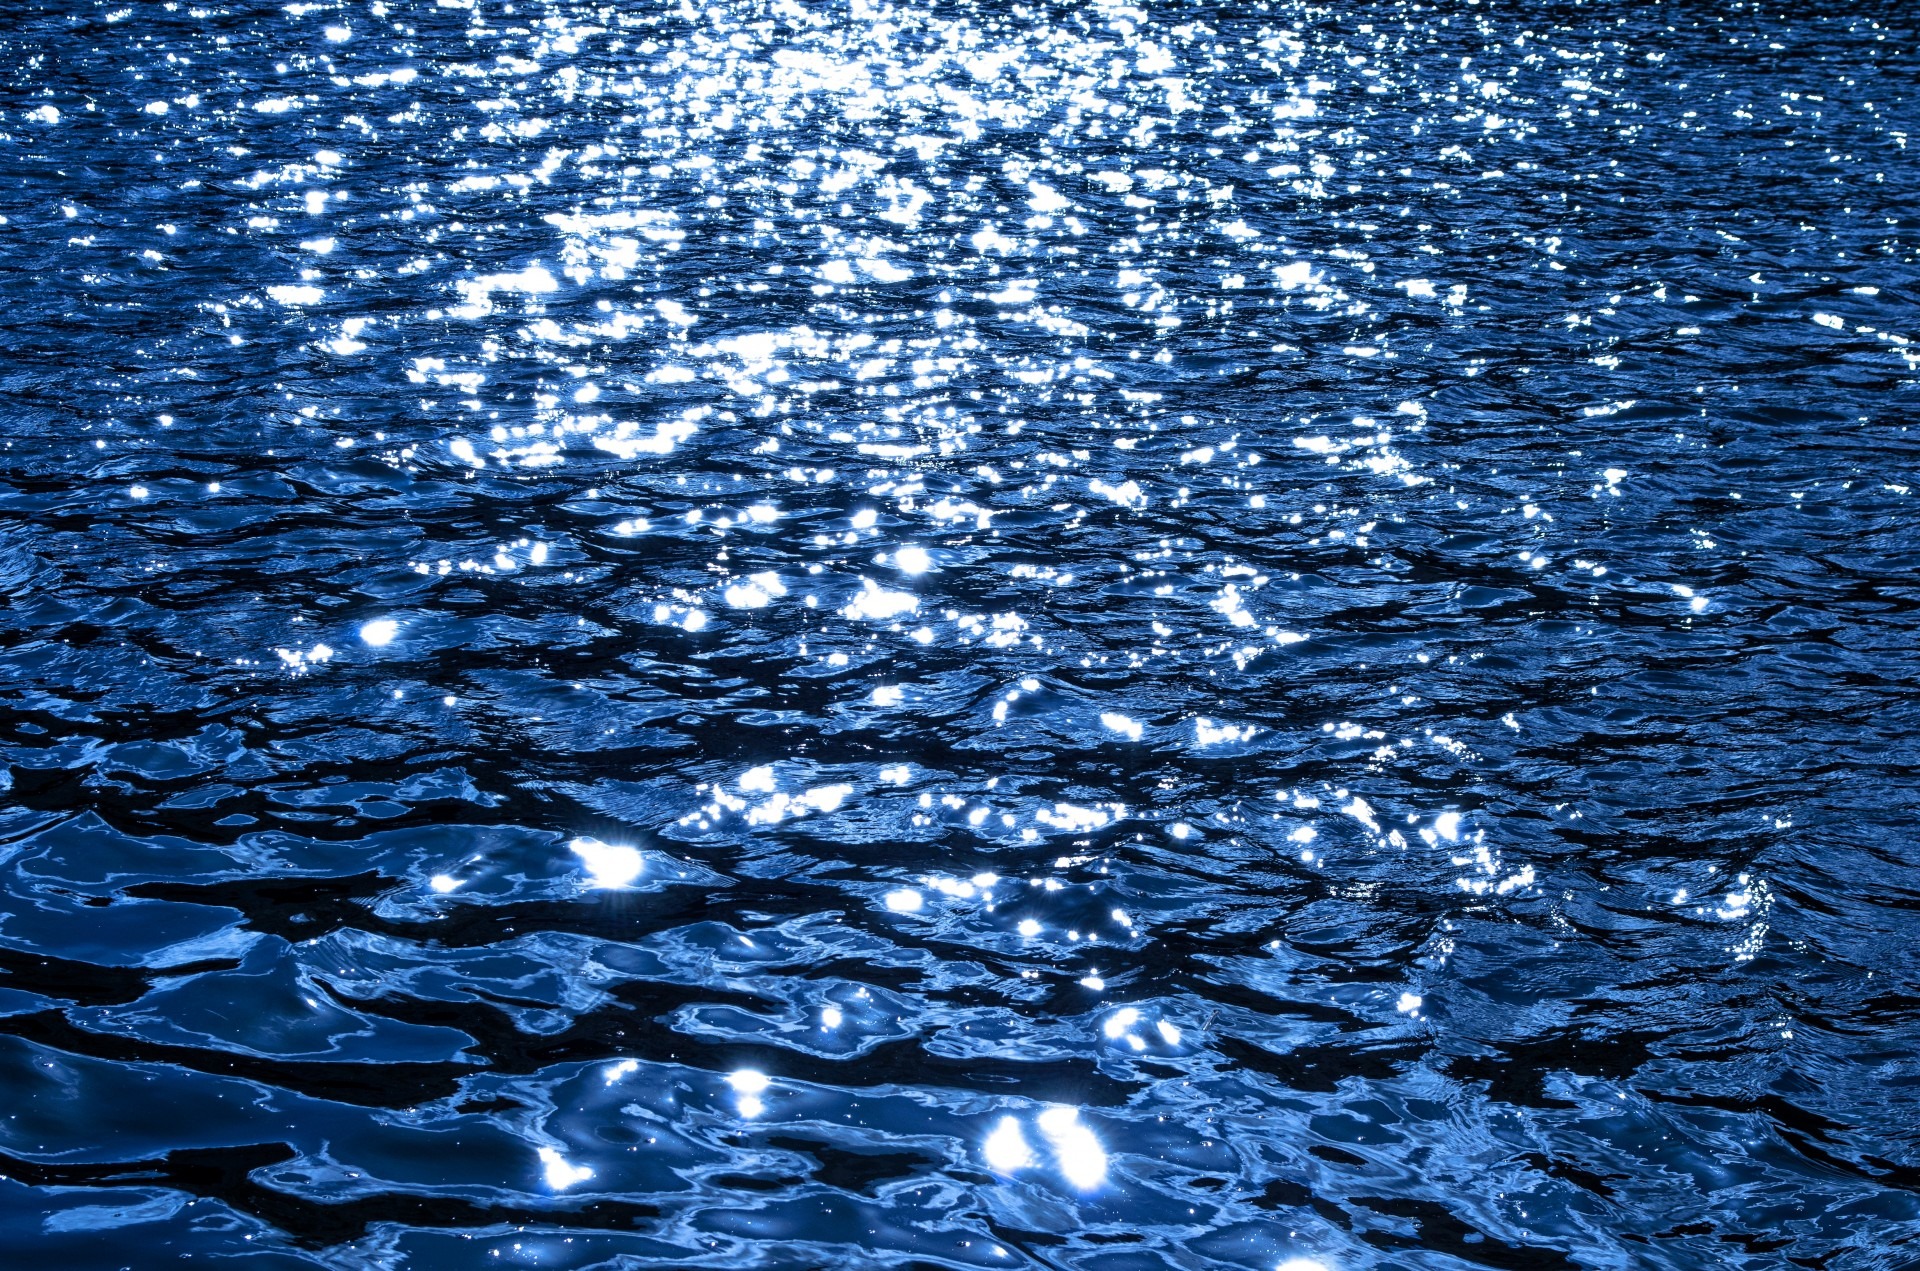
sea, water, nature, ocean, liquid, abstract, texture, wave, lake, ripple, clear, ice, reflection, blue, surface, transparent, outdoors, background, cool, purity, freezing, rippled, wind wave